John St. John (American politician)

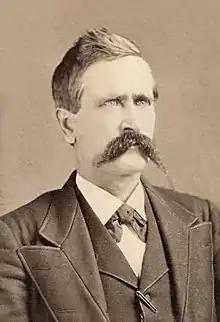

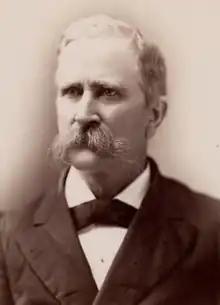
John St. John

John Pierce St. John (February 25, 1833 – August 31, 1916) was an American politician who served as the eighth governor of Kansas and later served as the Prohibition presidential nominee in 1884. Under his tenure as governor Kansas became the third state to enact a statewide prohibition of alcohol which would last until 1948 and remain in some form until 1987. After leaving elected office he maintained his position in the Prohibition party and remained active in the party's presidential politics and was a major figure in the party schism during the 1896 presidential election.